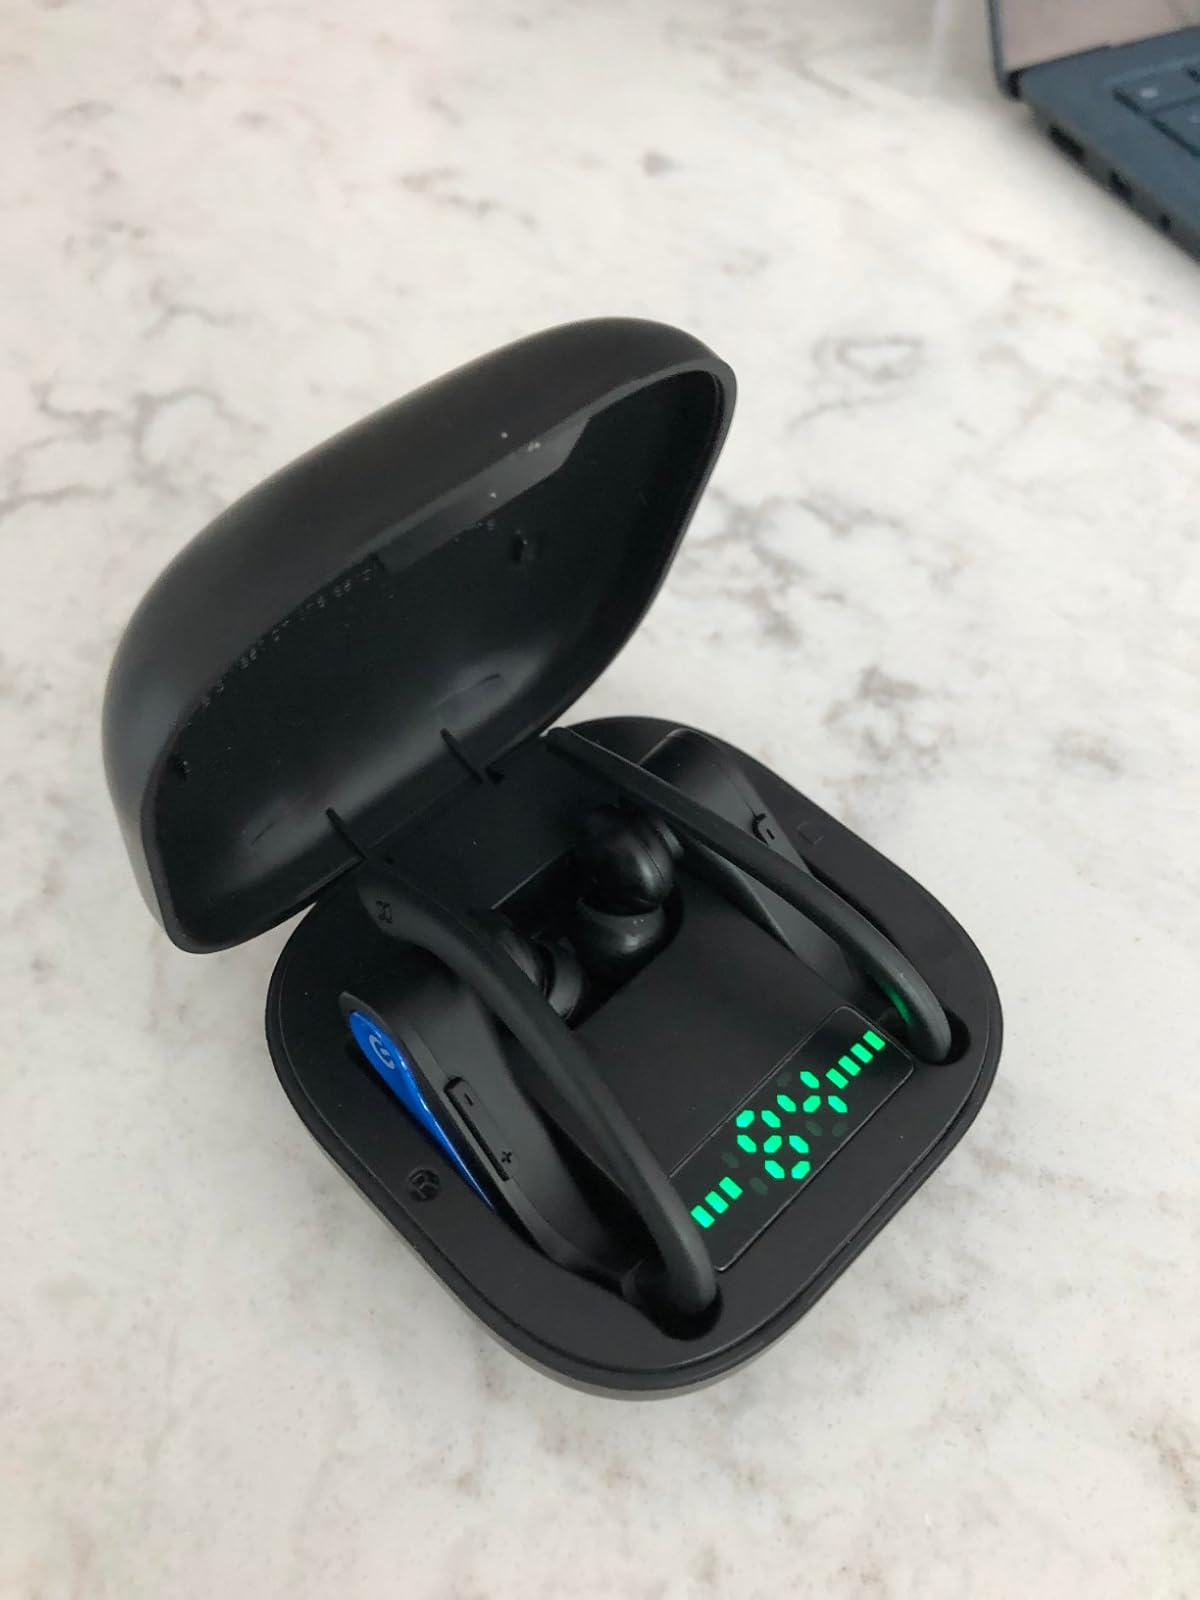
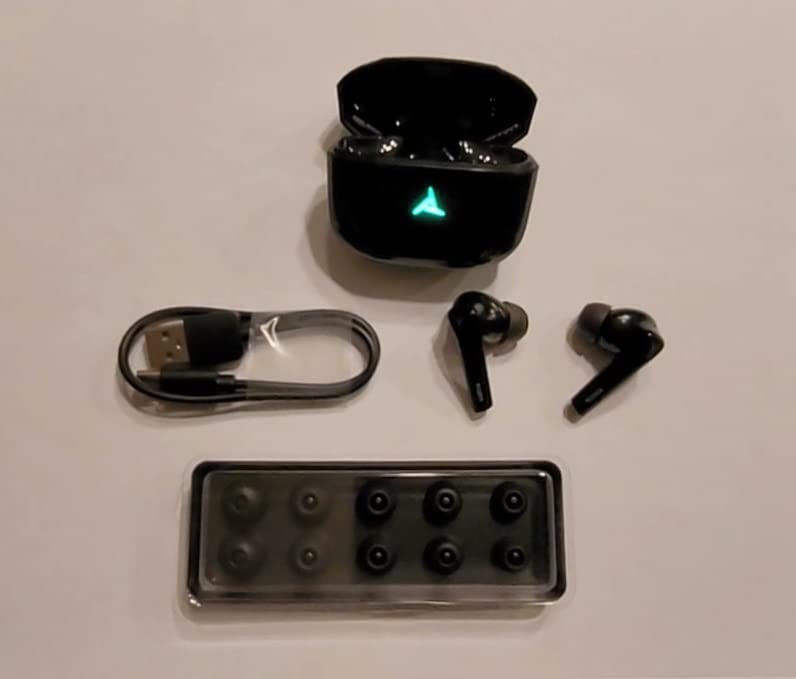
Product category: earbuds
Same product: no